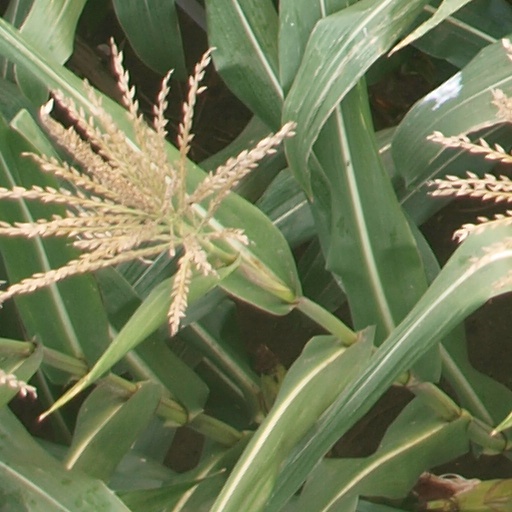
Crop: maize; corn